Warfield Church

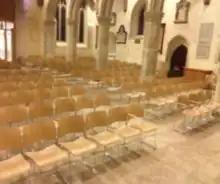
After the 2013 renovations

2013 saw a major renovation taking place at the Parish Church of St Michaels. The red carpet added at the end of the 20th century was removed, as was the existing floor, balcony and remaining pews. Underfloor heating was installed under Purbeck stone. The entrance lobby was renovated and new glass doors installed. The font was moved to stand near the south door and the pulpit relocated to the edge of St Katherine's chapel. The reordering cost just under £500,000.